Cristian Tello

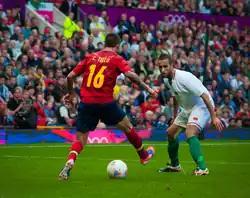
Tello playing for Spain at the 2012 Olympics

On 7 March 2012, Tello replaced Andrés Iniesta early into the second half of a match against Bayer 04 Leverkusen at the Camp Nou, taking his bow in the UEFA Champions League: he scored his first goal within two minutes, after Cesc Fàbregas played him through over the top and he ran from the halfway line to net from just inside the penalty area for the 4–0; six minutes later, from a similar position, he made it 6–0 for the hosts in an eventual 7–1 win (10–2 on aggregate).